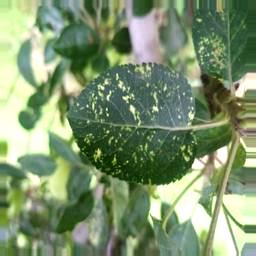
Label: Apple_Mosaic